Eternal security

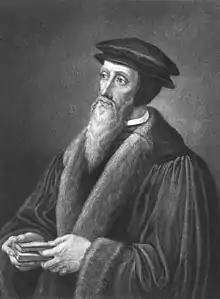

Orthodox forms of Calvinism view God's providence as expressed through theological determinism. This means that every event in the world is determined by God. Concerning salvation, Calvin expressly taught that it is God's decision to determine whether an individual is saved or damned. Indeed, human actions leading to this end are also predetermined by God. In accordance, he held to the doctrine of perseverance of the saints, contending for the unconditional preservation of the elect.